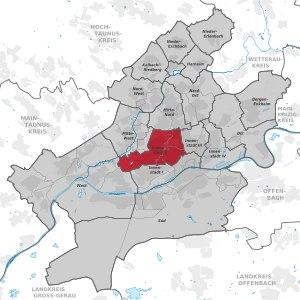
Innenstadt II ou, en forme longue, Frankfurt-Innenstadt II est un arrondissement de Francfort-sur-le-Main.